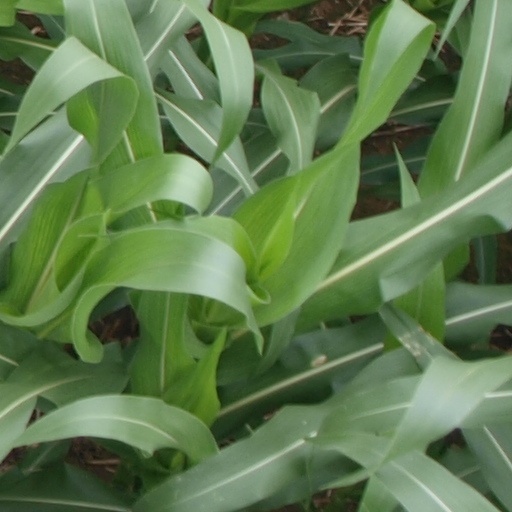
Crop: maize; corn